Sailing at the 1948 Summer Olympics – Star

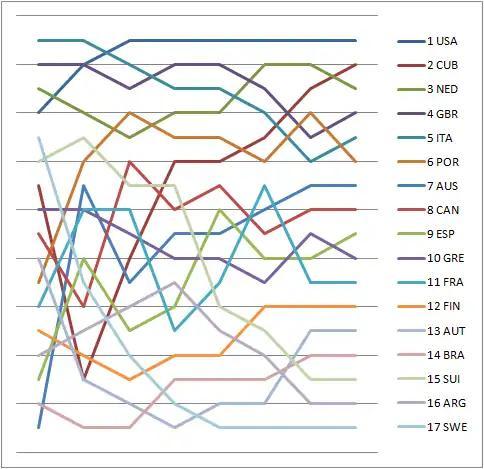
Graph showing the daily standings in the Star during the 1948 Summer Olympics

A total of three race area's was positioned by the Royal Navy in Torbay. Each of the classes was using the same kind of course and the same scoring system.